Bibliography

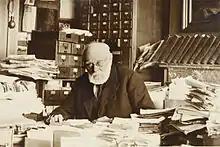
Paul Otlet, working in an office built at his home following the closure of the Palais Mondial, in June 1937

A "bibliographer" is a person who describes and lists books and other publications, with particular attention to such characteristics as authorship, publication date, edition, typography, etc. A person who limits such efforts to a specific field or discipline is a subject bibliographer.